Alexandra Braun

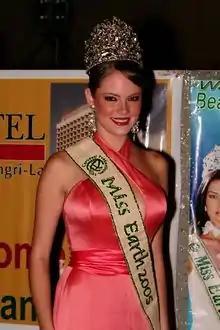
Miss Earth 2005

Alexandra Braun Waldeck (born May 19, 1983) is a Venezuelan actress, model and beauty queen who won the 2005 edition of Miss Earth, an annual international beauty pageant promoting environmental awareness.